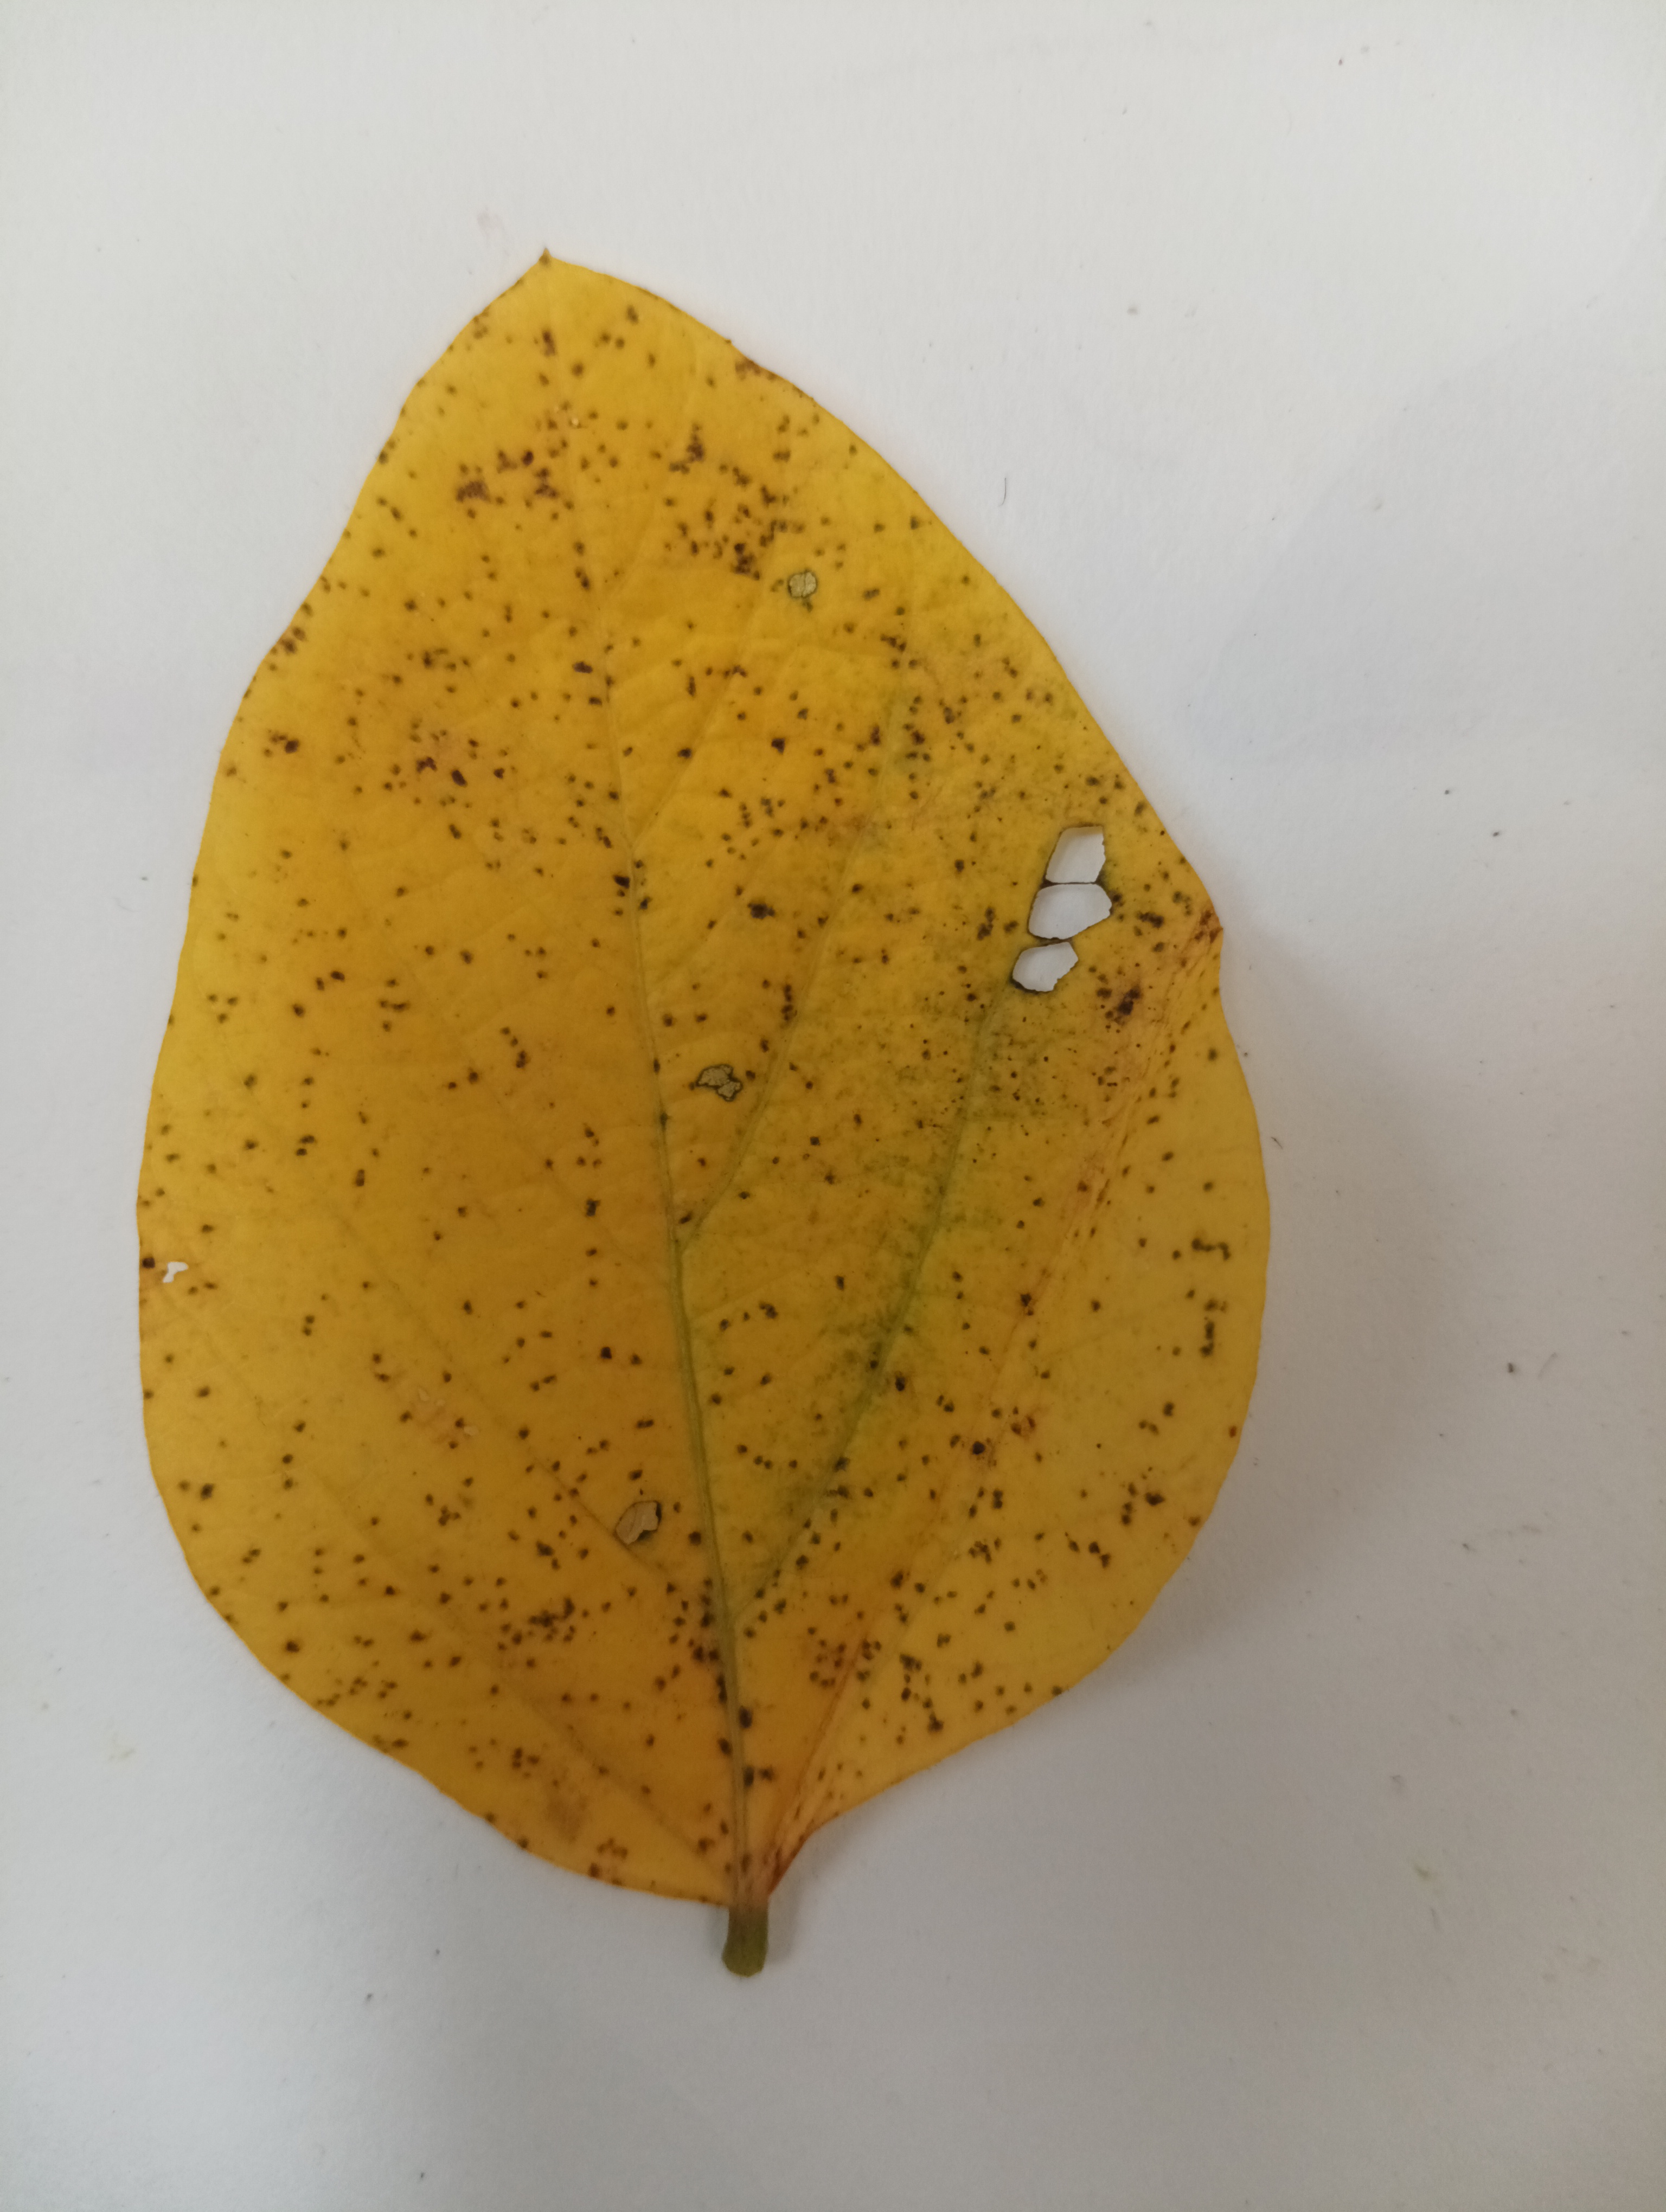
Label: Septoria_Brown_Spot